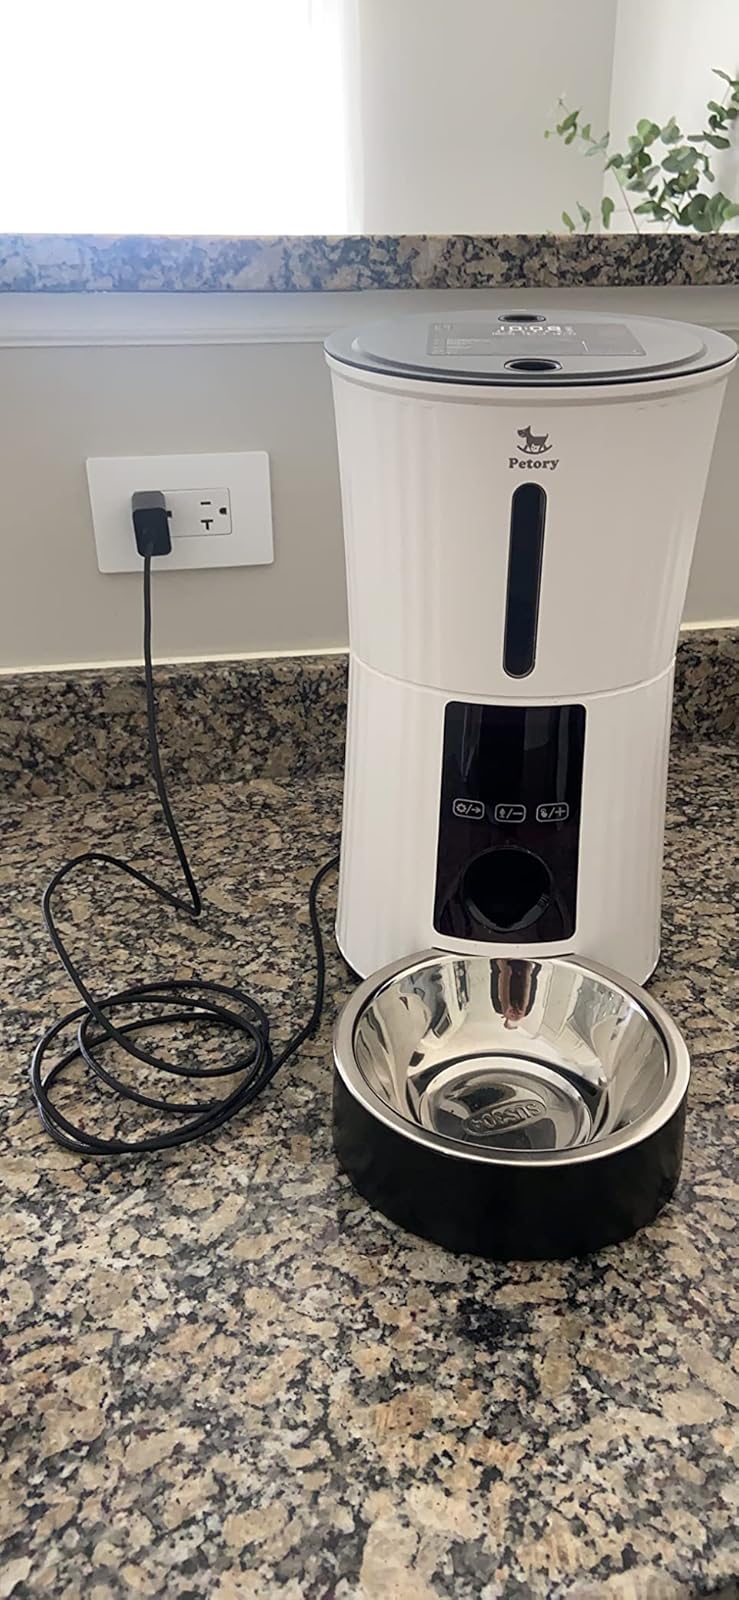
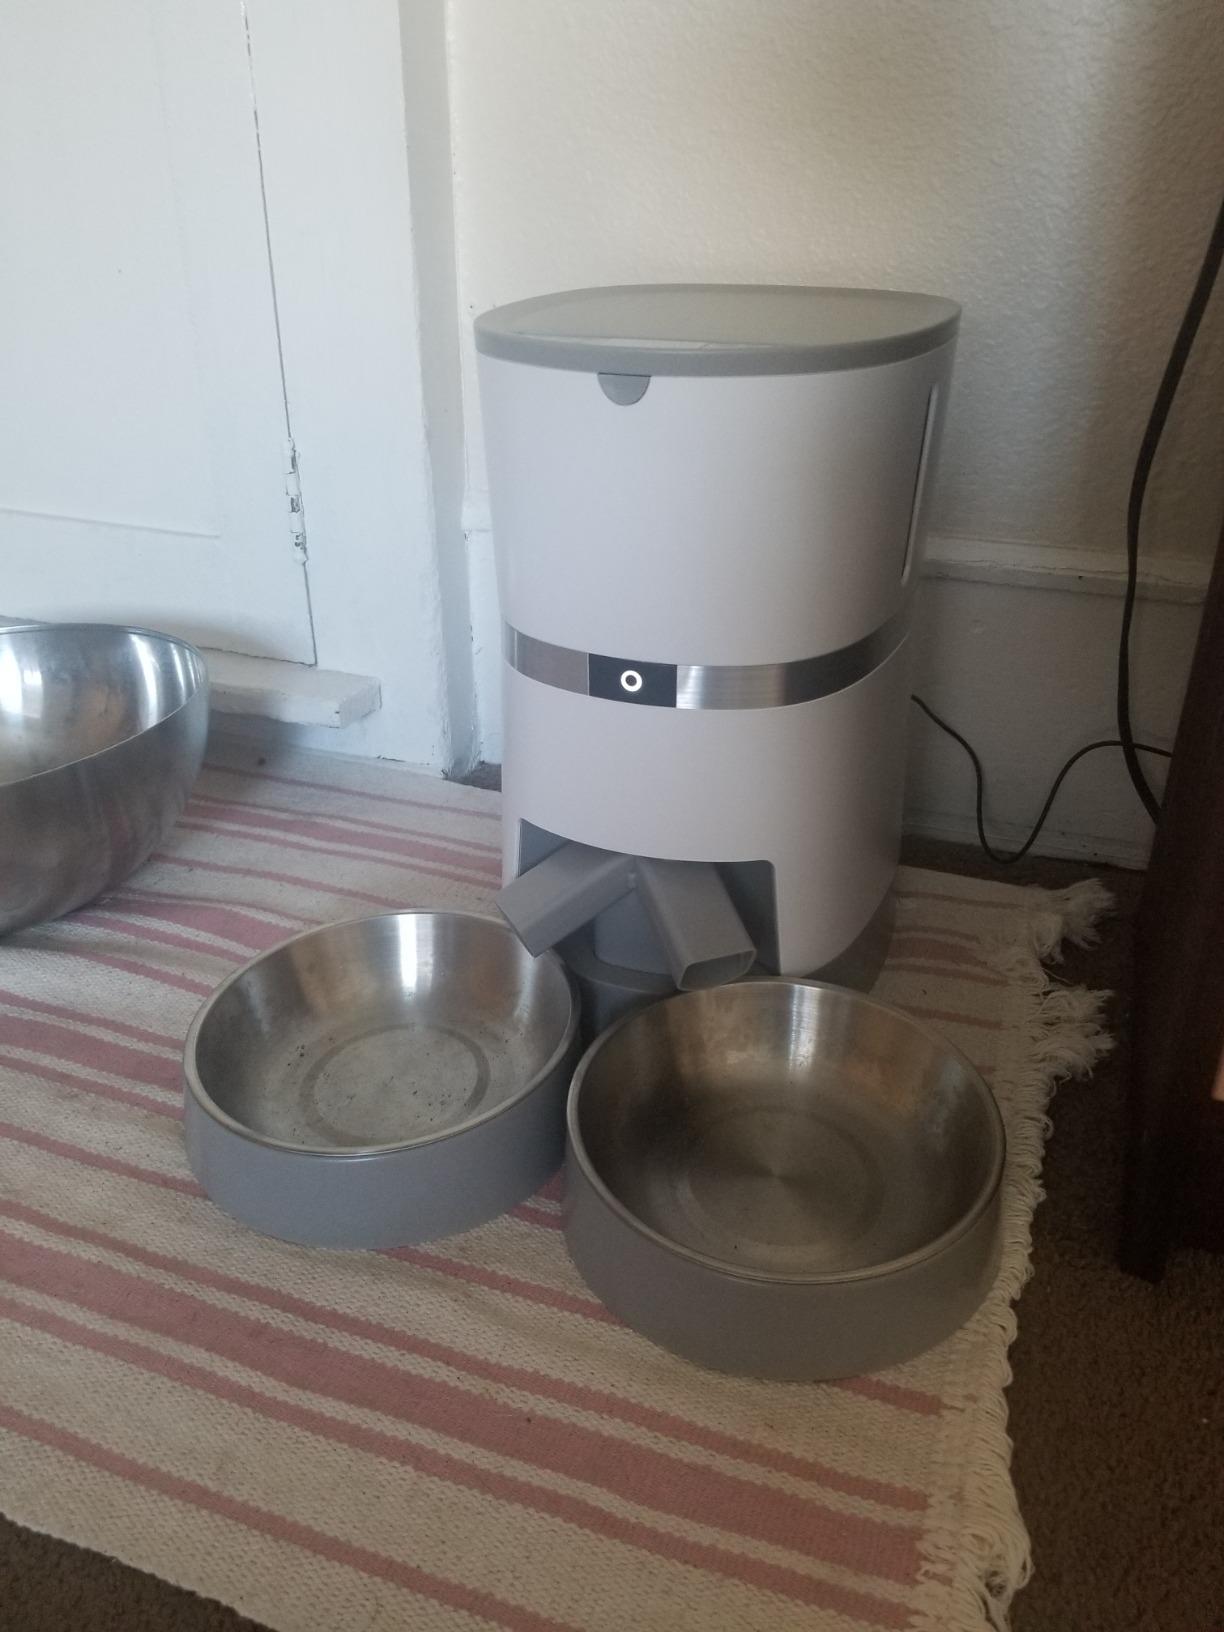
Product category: items_feeder
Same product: no